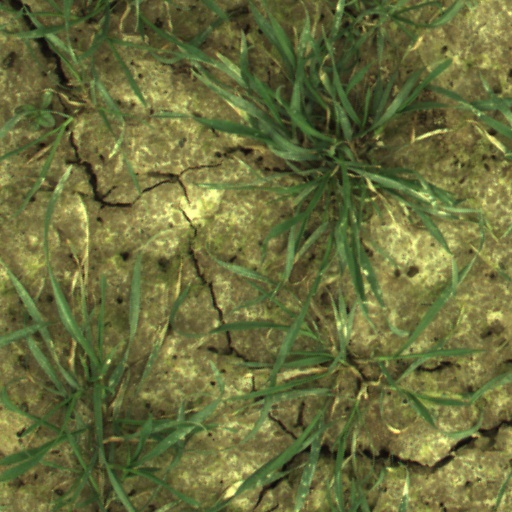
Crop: wheat